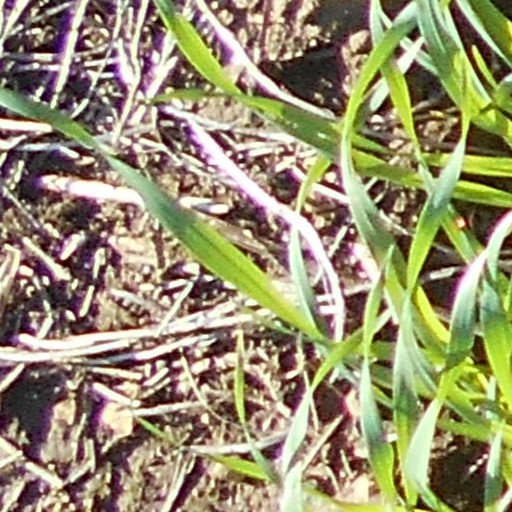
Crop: wheat